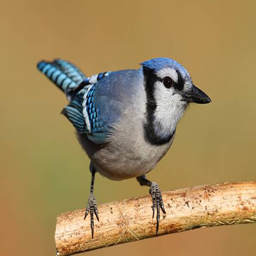
biological species on a branch